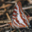
Label: butterfly